Carl Adolf Boheman

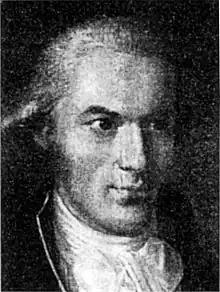

Carl Adolf Andersson Boheman (3 September 1764 – 14 April 1831) was a Swedish mystic, Freemason, merchant and royal secretary.